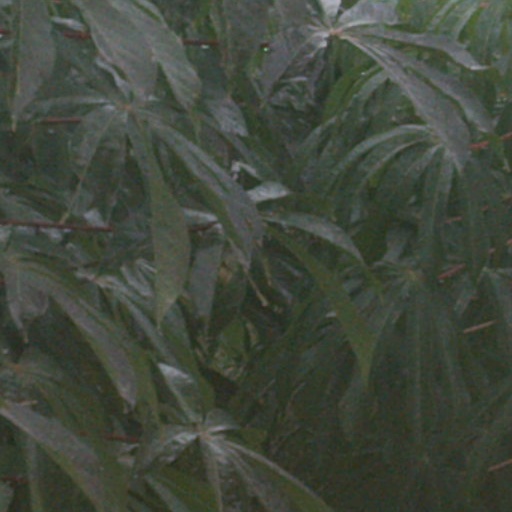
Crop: cassava